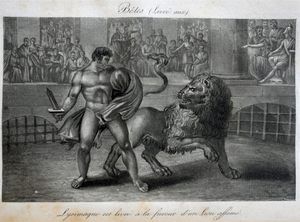
La « damnatio ad bestias », expression latine signifiant en français « condamnation aux bêtes », désigne un supplice pour torturer et donner la mort par le biais d'animaux rendus féroces. Cette méthode d'exécution semble avoir été pratiquée notamment sous la Rome antique.